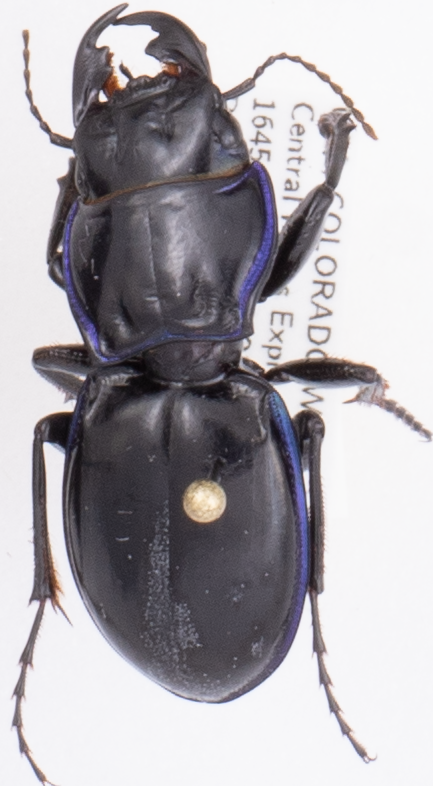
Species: Pasimachus elongatus
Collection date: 2018-06-21
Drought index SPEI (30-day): -0.572
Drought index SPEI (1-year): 0.128
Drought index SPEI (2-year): -0.288